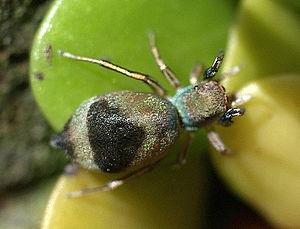
Siler cupreus est une espèce d'araignées aranéomorphes de la famille des Salticidae.